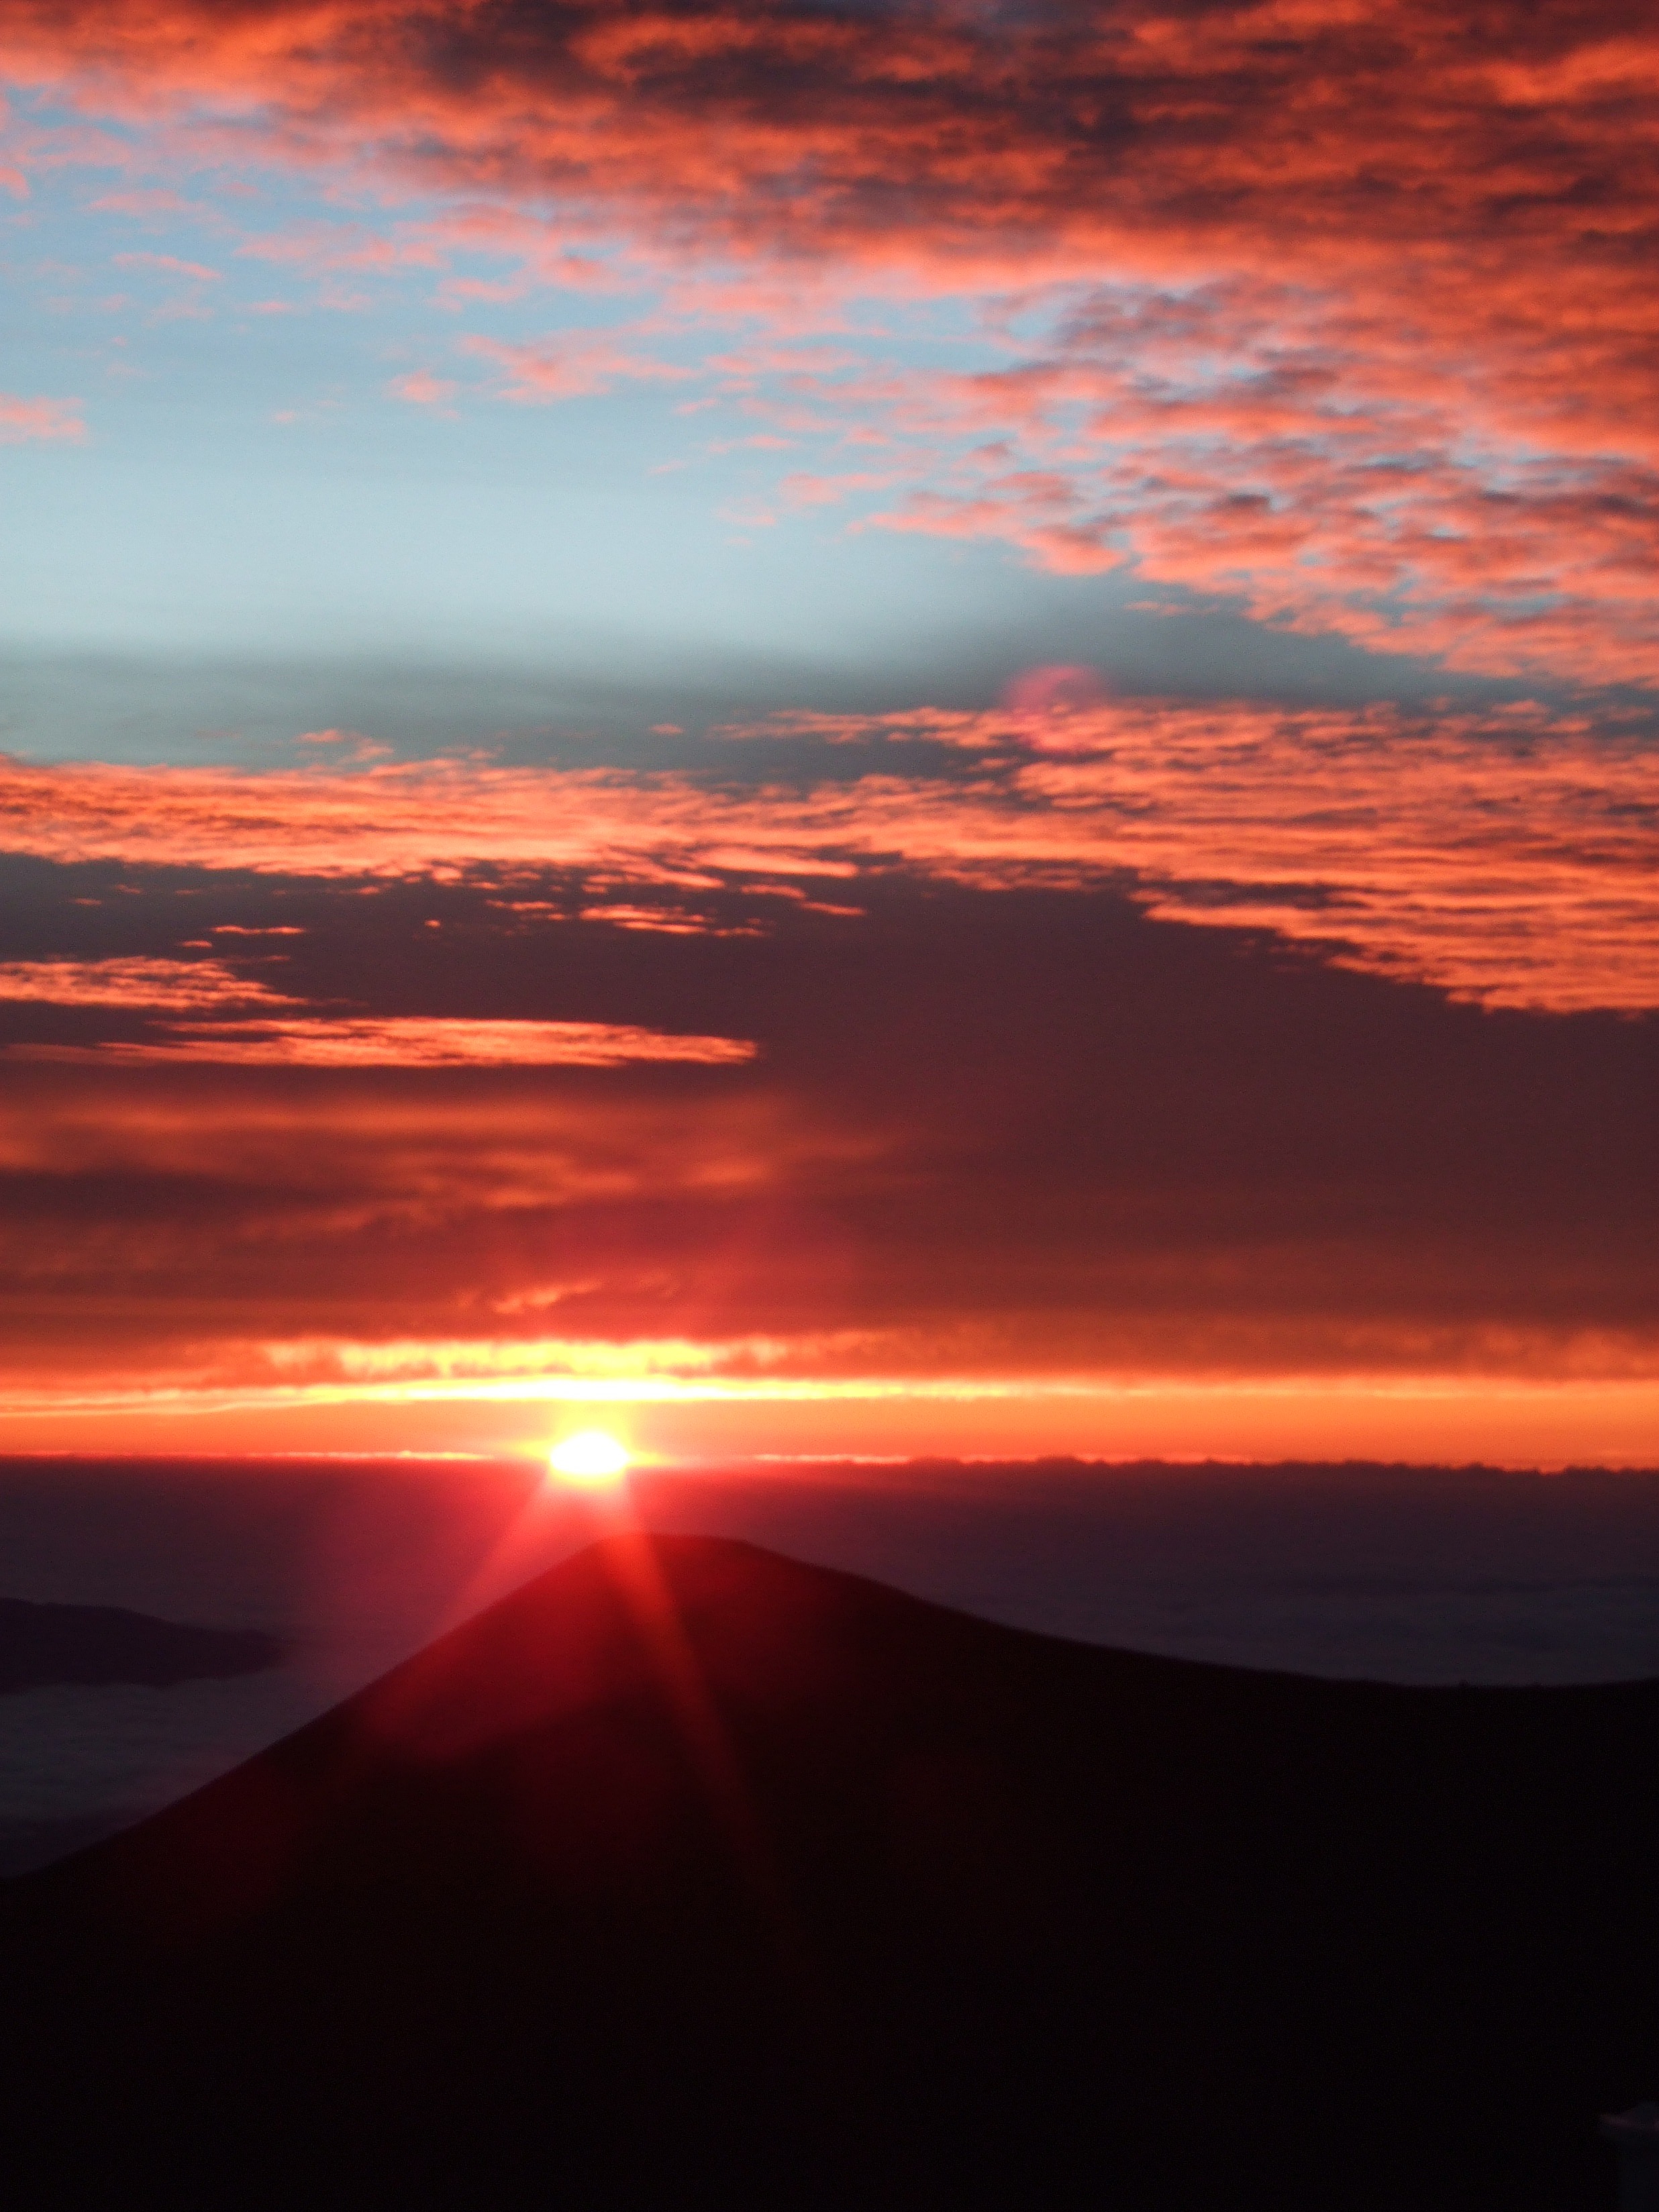
sea, ocean, horizon, cloud, sky, sun, sunrise, sunset, sunlight, morning, dawn, atmosphere, dusk, evening, summit, top, afterglow, mauna kea, island of hawaii, red sky at morning